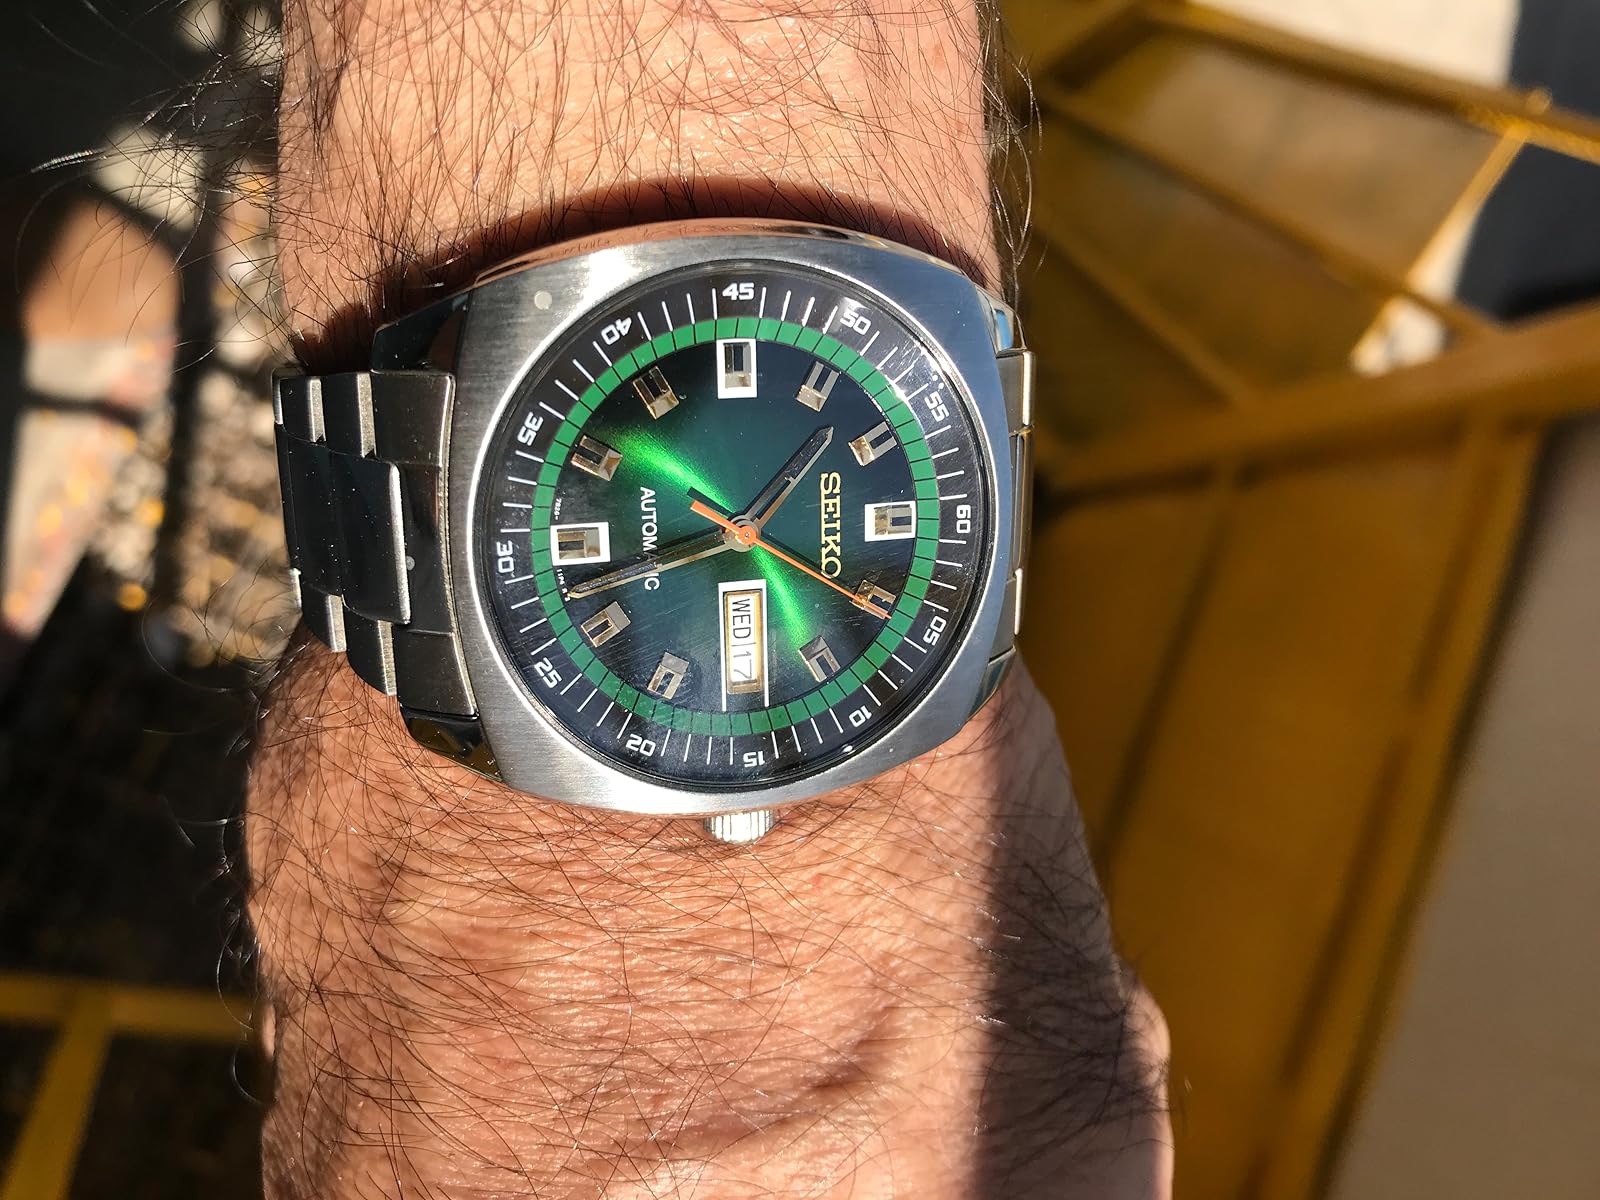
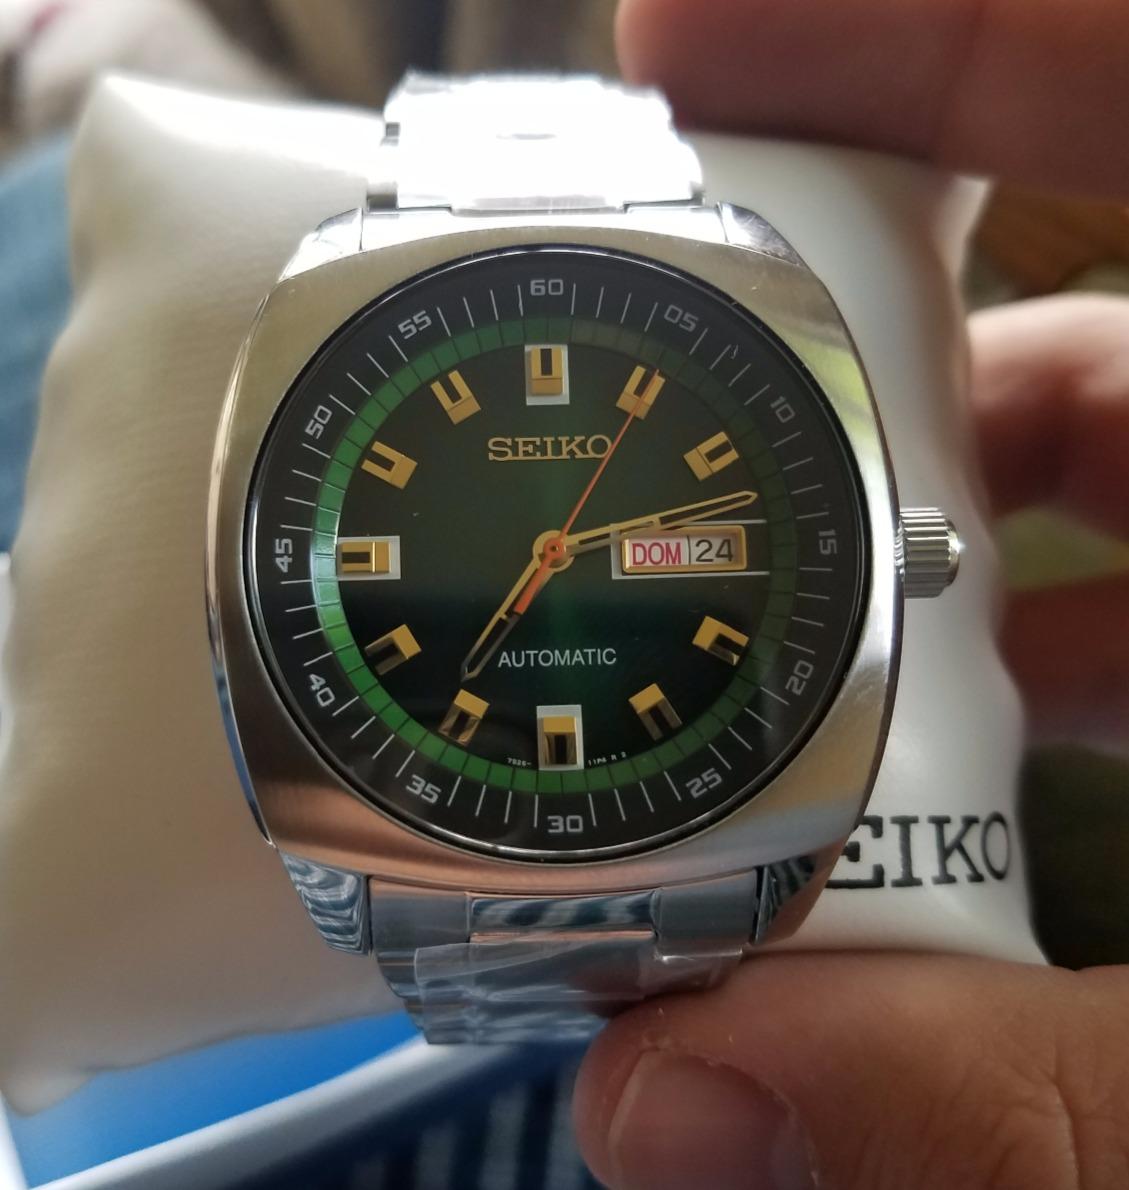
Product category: accessories_watch
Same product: yes